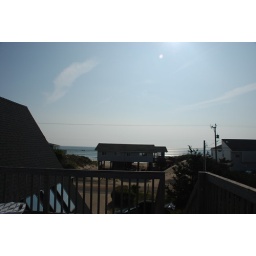
View from the top deck at the house in VA beach